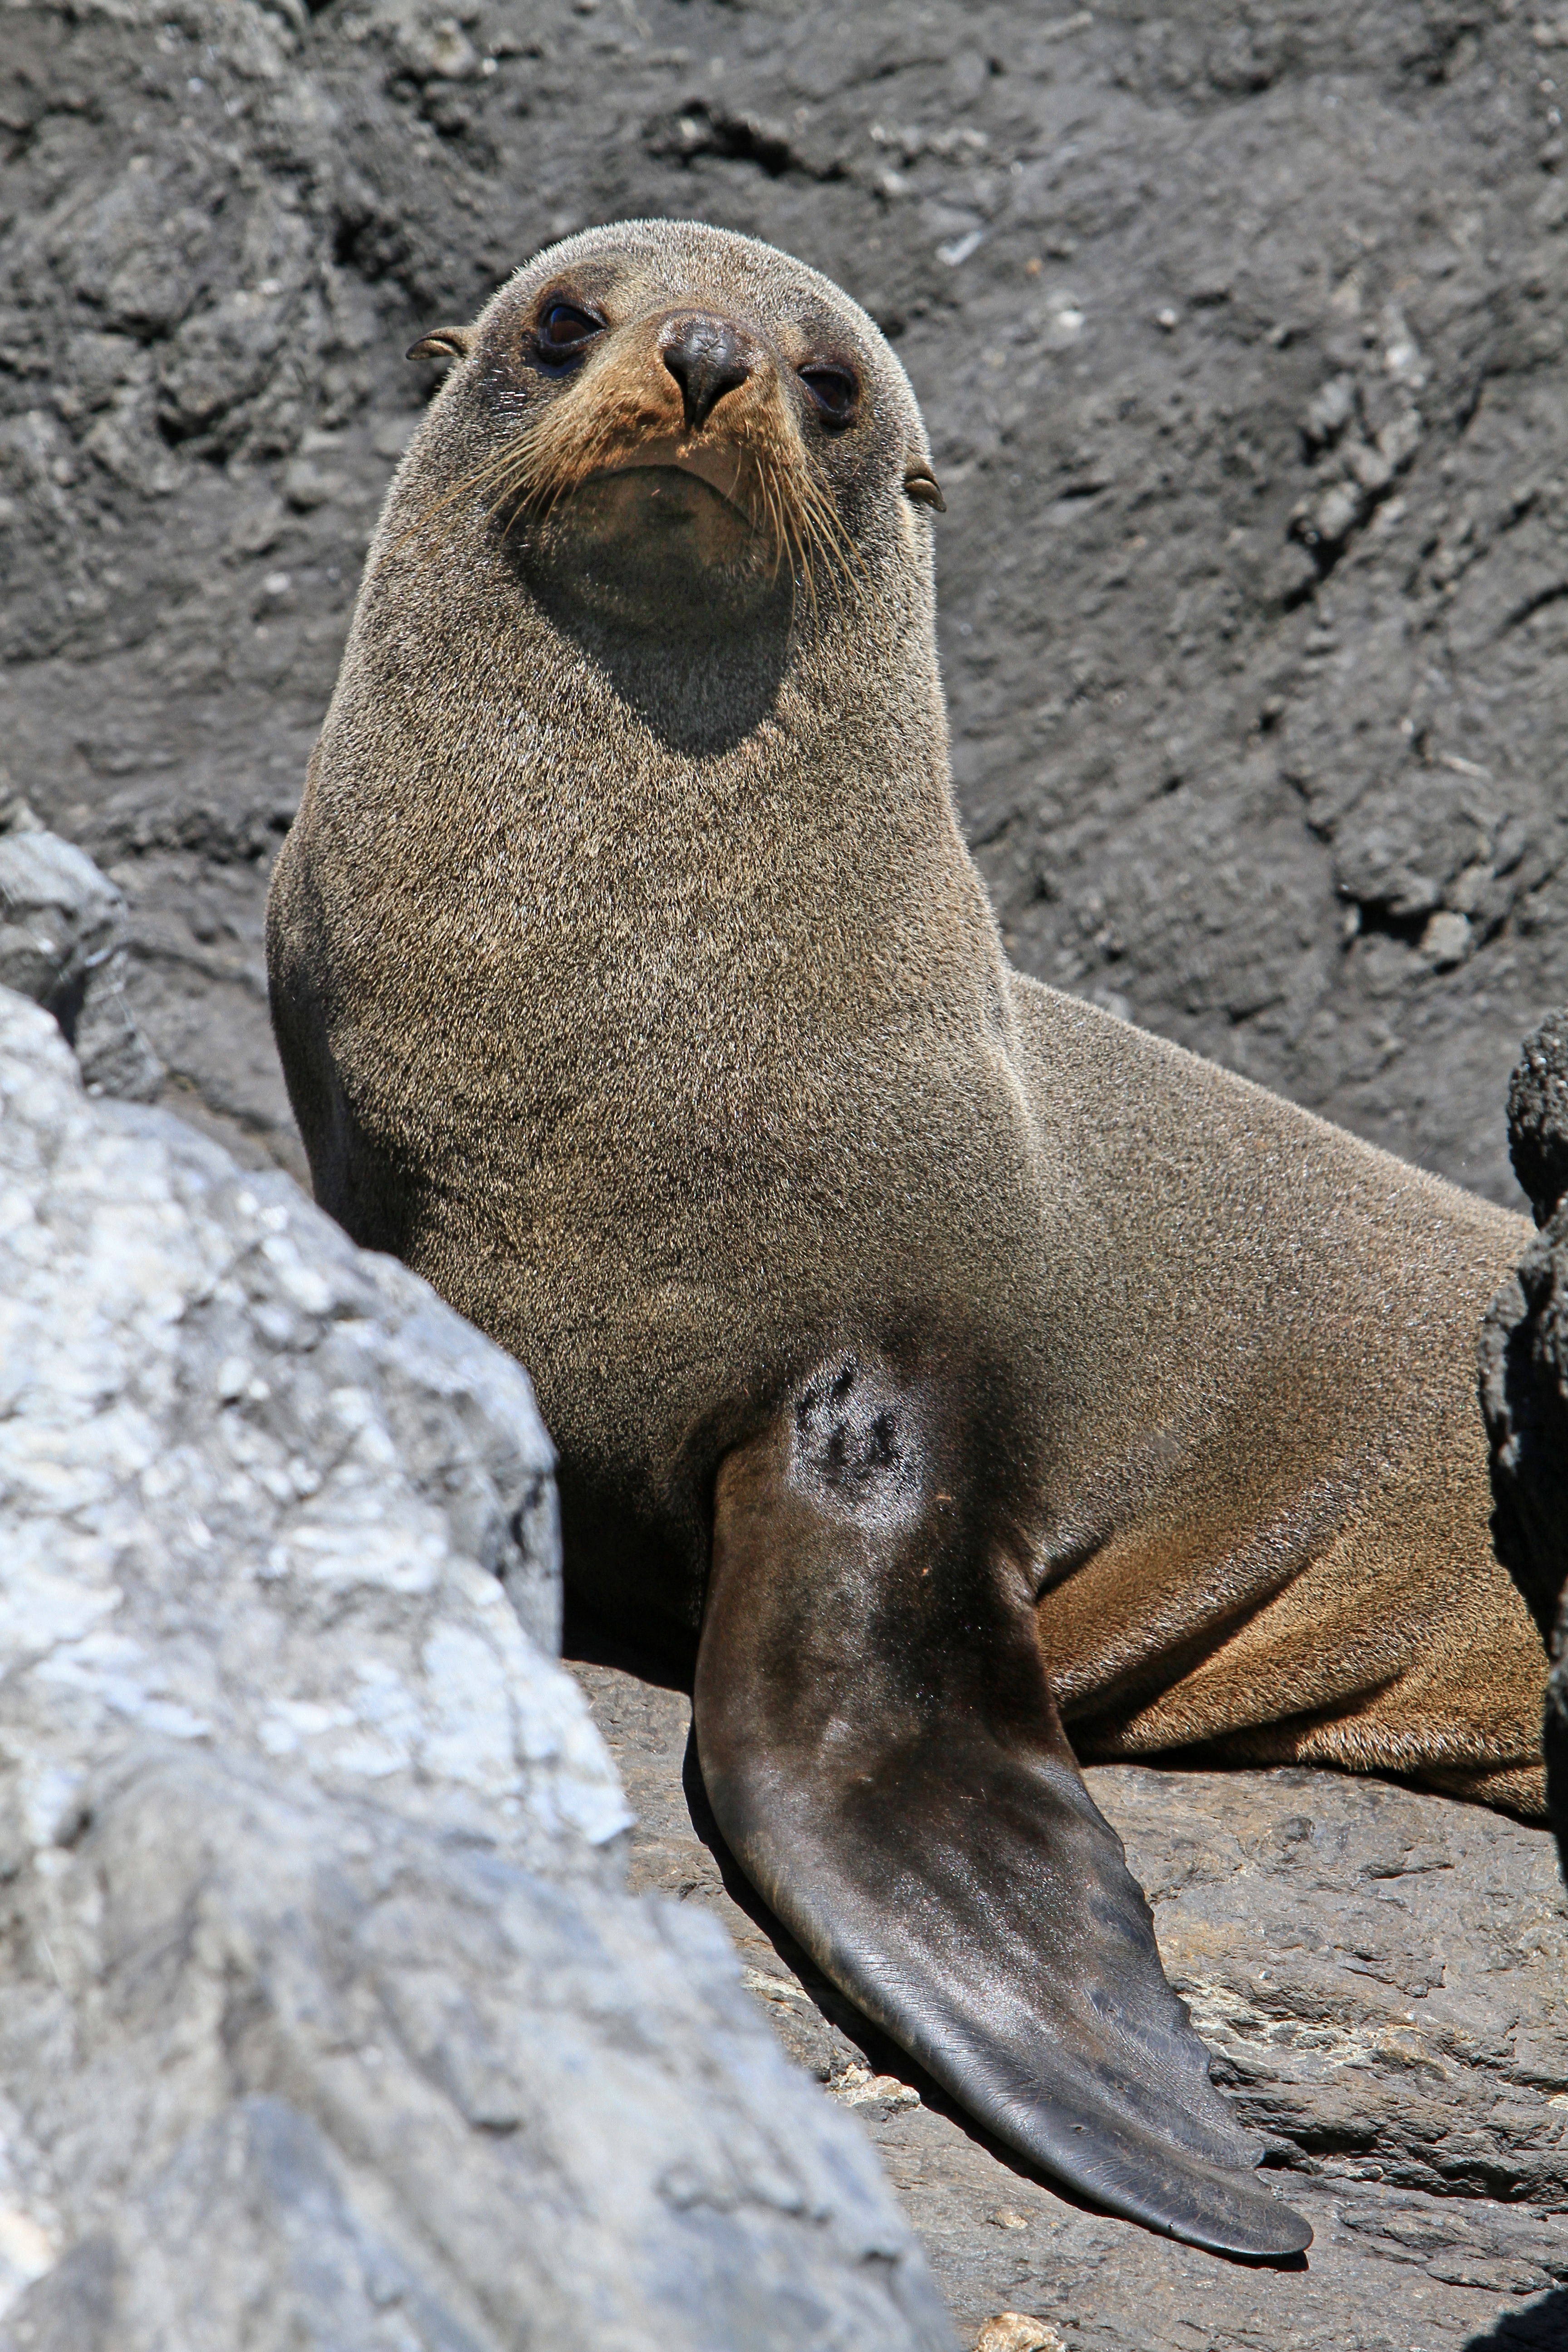
sea, nature, rock, wildlife, zoo, mammal, fauna, seals, new zealand, vertebrate, harbor seal, marine mammal, fur seal, kekeno, arctocephalus forsteri, cape palliser